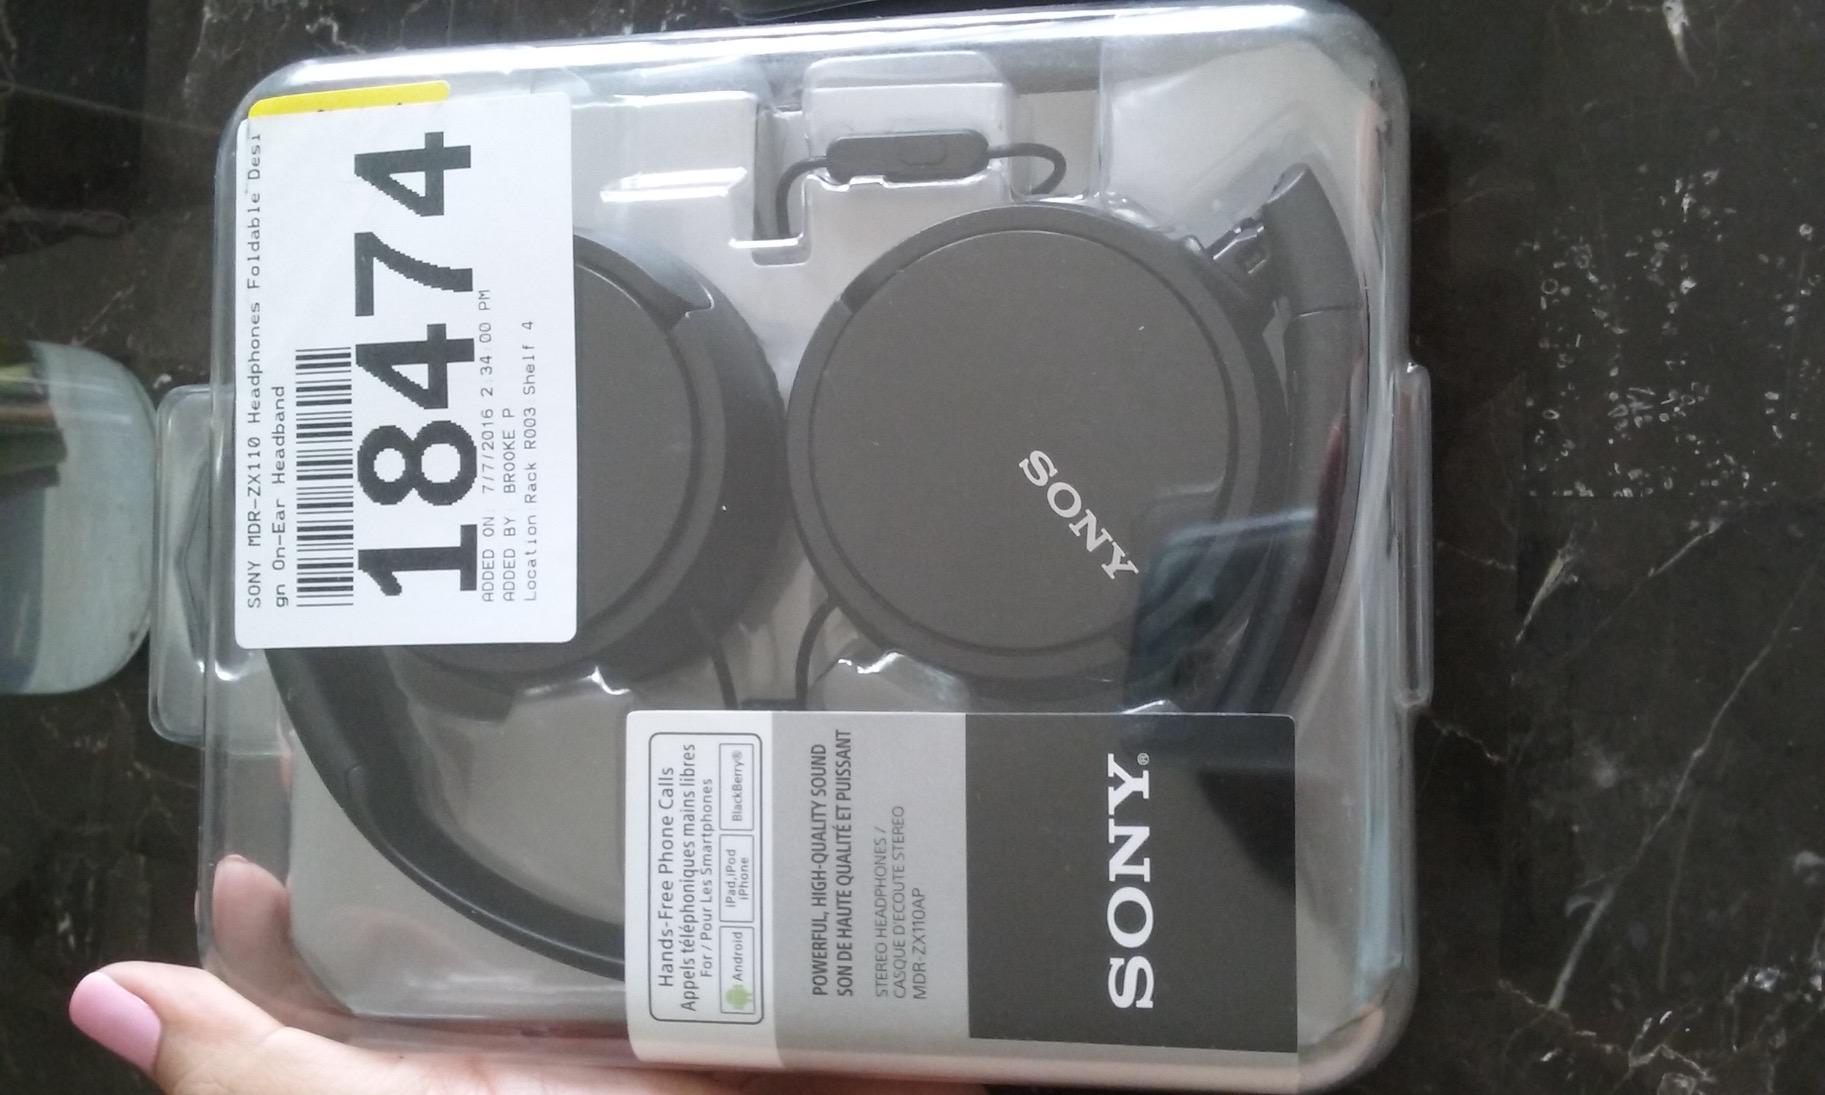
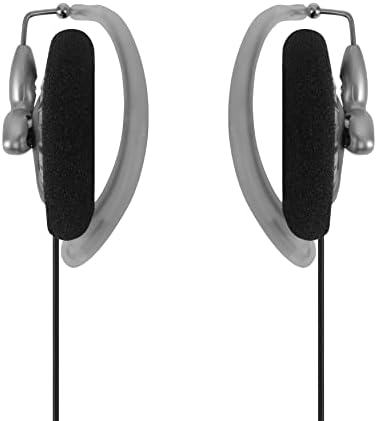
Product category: headphones
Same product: no